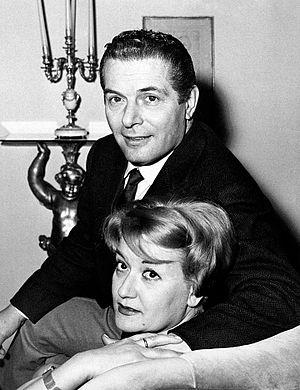
Natalino Otto, nom de scène de Natale Codognotto né à Cogoleto le 24 décembre 1912 et mort à Milan le 4 octobre 1969 est un chanteur italien introducteur du genre swing en Italie.